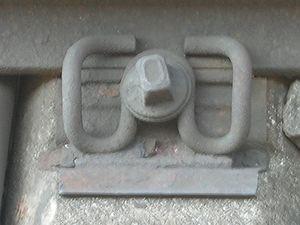
Il existe plusieurs systèmes permettant la fixation du rail sur les traverses.